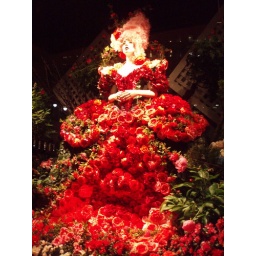
The Queen of Style, Kate Moss mannequin. As seen in Macy's flower show window